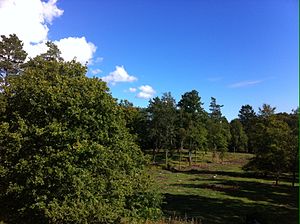
Hadsund / Geografi / Natur
Linddalene i Hadsund.
Linddalene ved Hadsund
Hadsund er en fjordby i Himmerland med 4.971 indbyggere. Byen, der er hovedby i det østlige Himmerland, er vokset op omkring det gamle færgested. Afstanden over Mariager Fjord er kortest ved Hadsund hvilket betød, at Hadsundbroen blev bygget. Via broen udgør byen et trafikalt knudepunkt mellem Kronjylland og Himmerland.